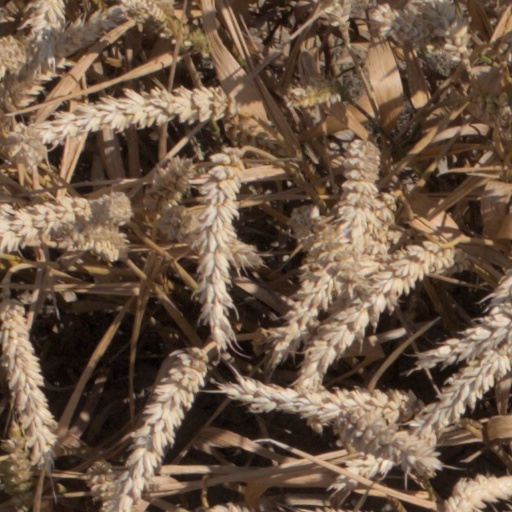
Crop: wheat